Telephone directory

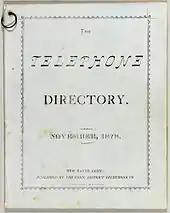
The first telephone directory, printed in New Haven, Connecticut, United States, in November 1878

Subscriber names are generally listed in alphabetical order, together with their postal or street address and telephone number. In principle every subscriber in the geographical coverage area is listed, but subscribers may request the exclusion of their number from the directory, often for a fee; their number is then said to be "unlisted" (US and Canada), "ex-directory" (British English), or "private" (Australia and New Zealand).